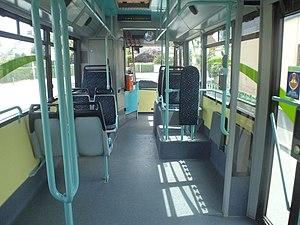
Van Hool A330 intérieur